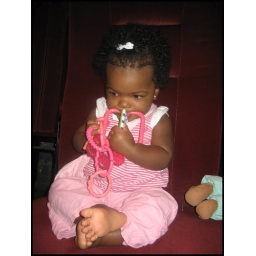
they sat in the chairs and we sat on the floor